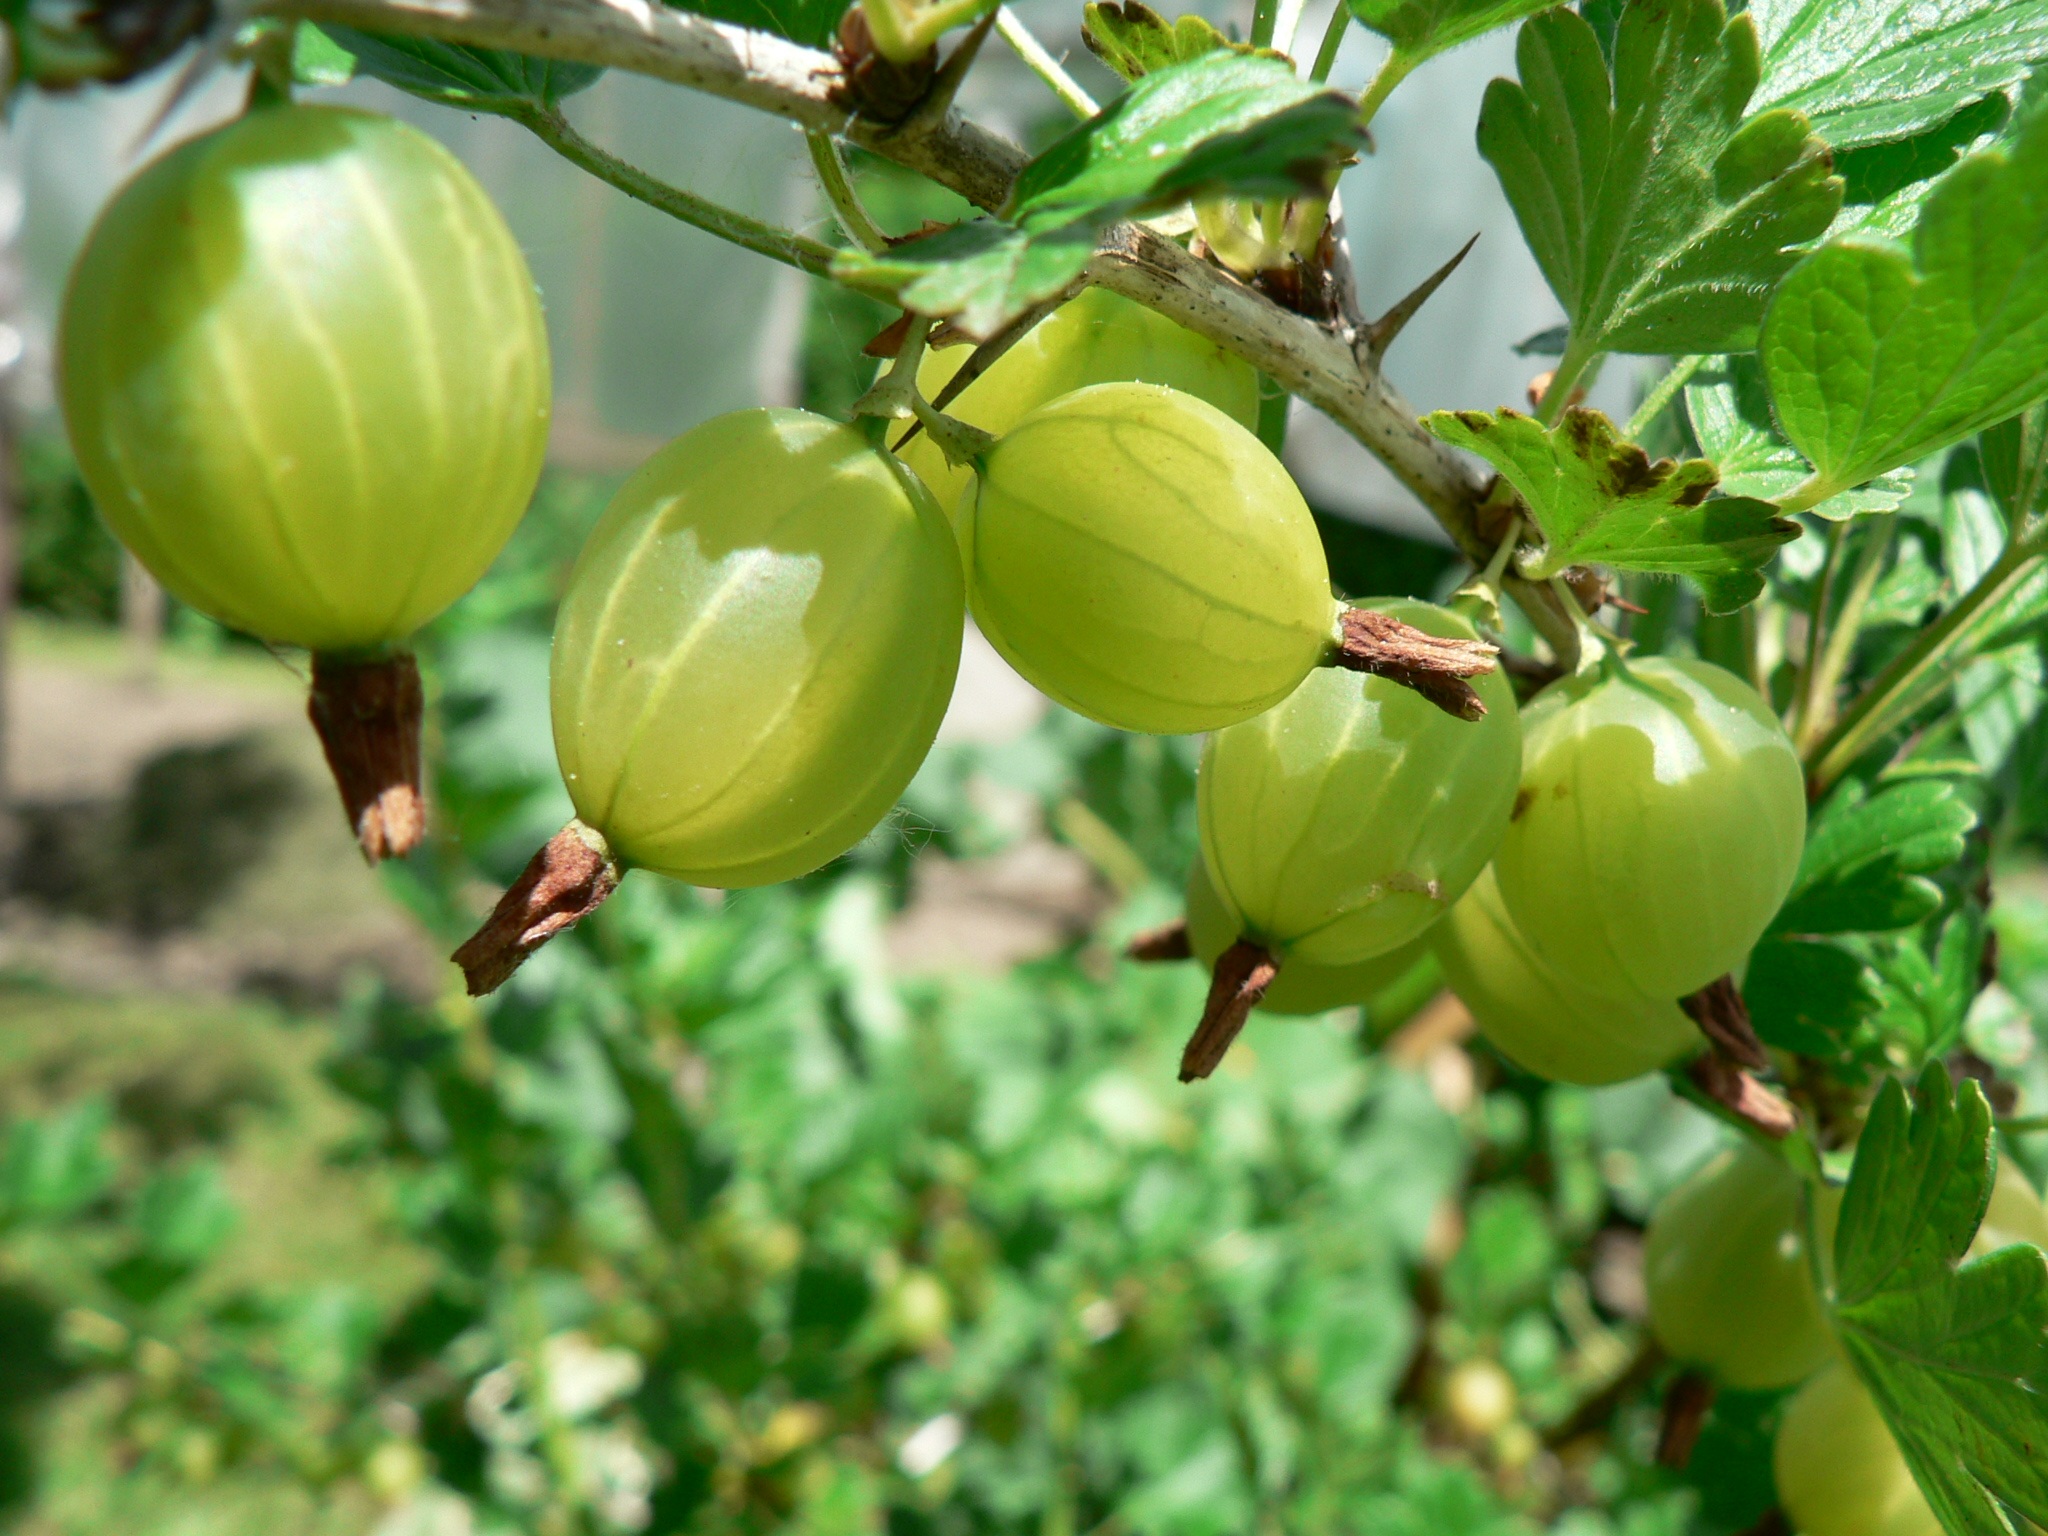
tree, branch, plant, fruit, berry, flower, bush, food, green, produce, flora, shrub, fruits, soft fruit, sour, gooseberry, flowering plant, land plant